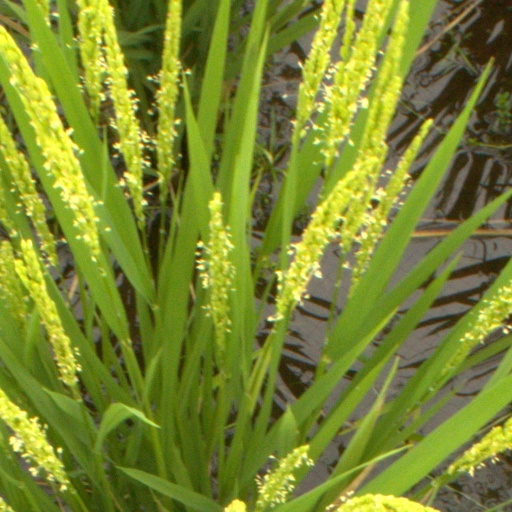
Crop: rice